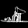
Label: Sandal